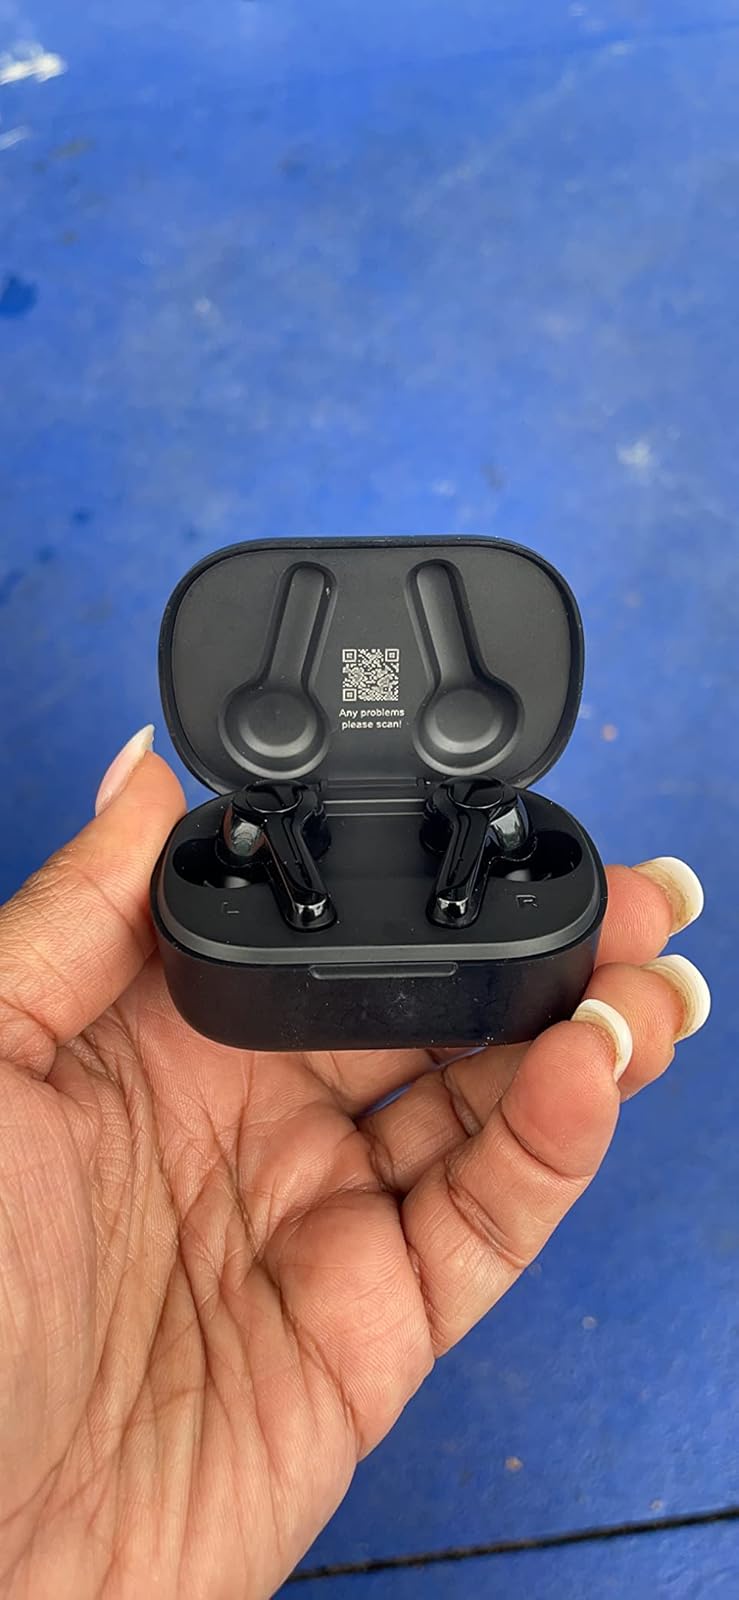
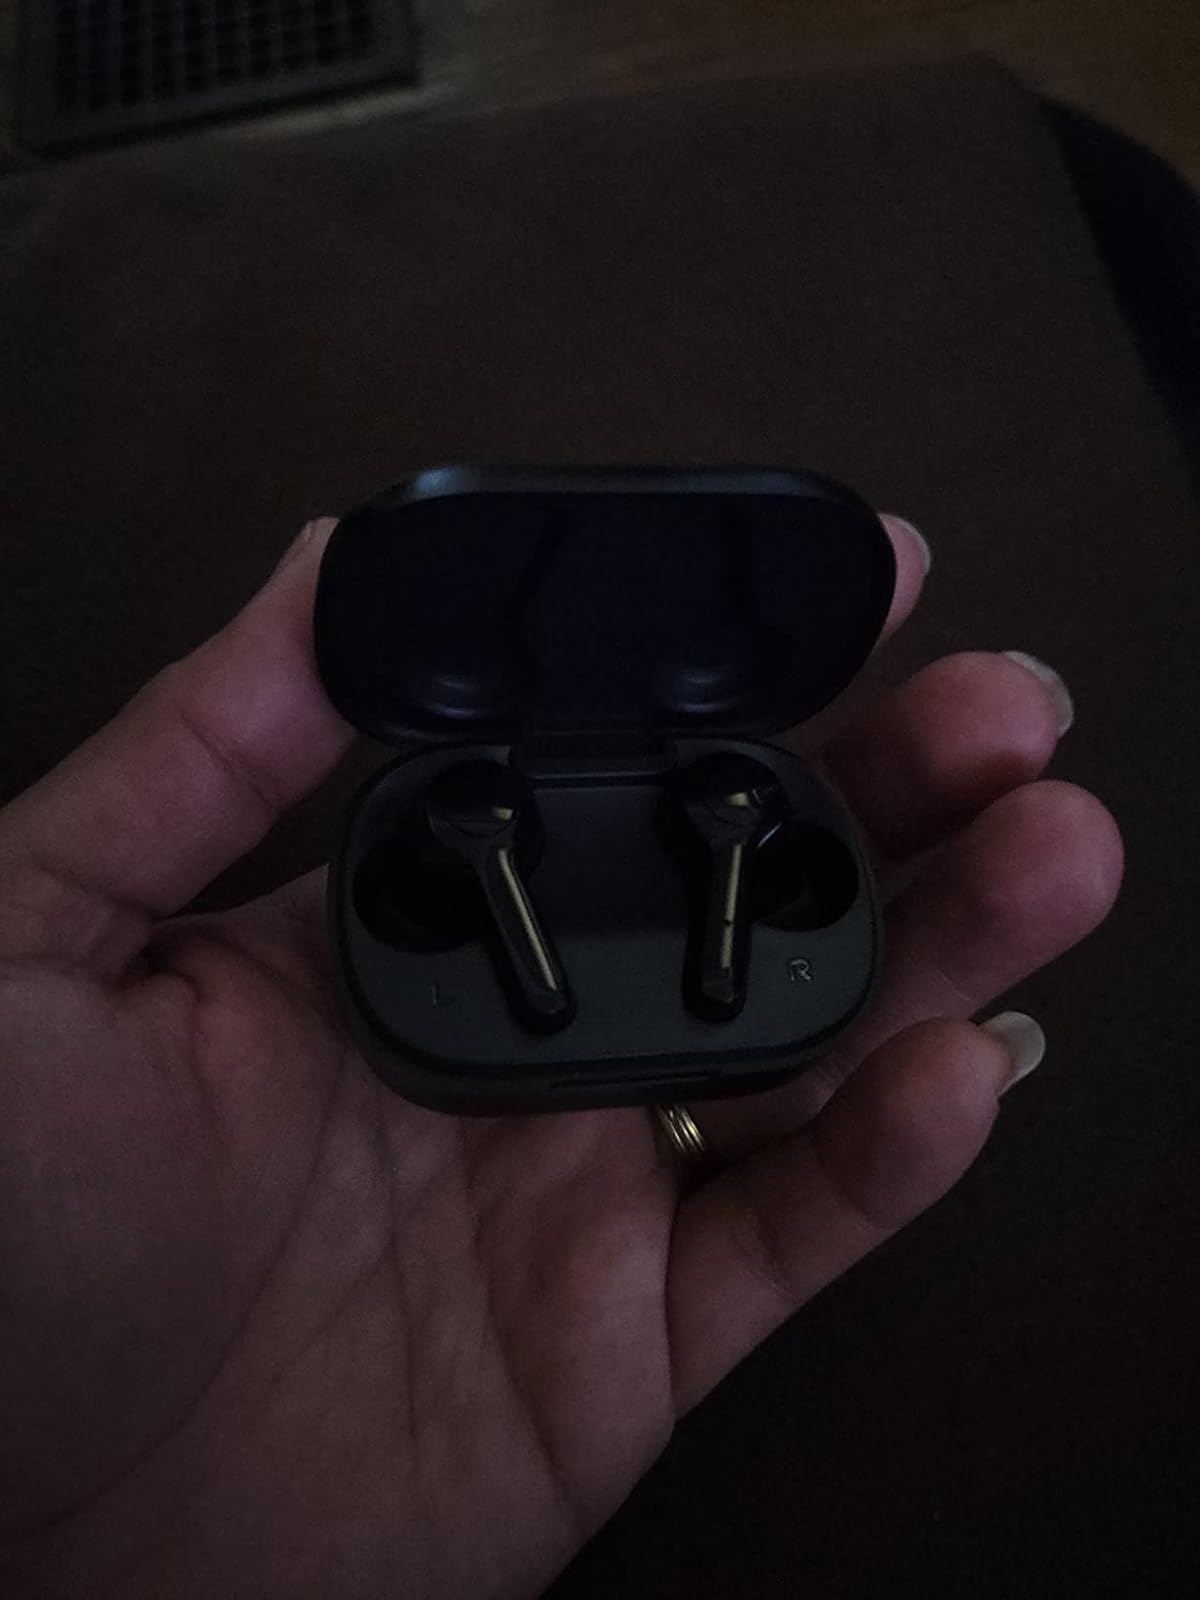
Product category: earbuds
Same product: yes